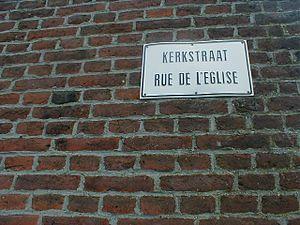
Plaque de rue bilingue à Herstappe, prov. de Limbourg (Belgique)